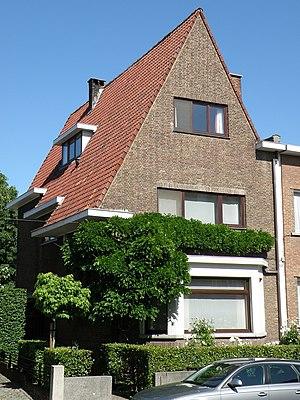
Emilius Leo Josephus Van Averbeke, dit Emiel ou Émile van Averbeke, parfois surnommé le Horta anversois, était un architecte belge. D’abord adepte d'un Art nouveau exubérant, évoluant ensuite vers un Art nouveau plus géométrique, puis, dans les années 1920, vers l’Art déco, et enfin, dans la décennie suivante, vers une architecture moderniste fortement dépouillée, il conçut à titre privé ou en qualité d’architecte municipal de sa ville natale, principalement dans les styles architecturaux précités, mais aussi dans une diversité d'autres styles, nombre de bâtiments marquants, que ce soient des édifices publics, tels que casernes de sapeurs-pompiers, établissements scolaires, constructions utilitaires etc., ou des maisons individuelles, hôtels de maître, manoirs etc.